Malcolm Hardee

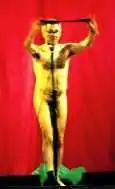
Hardee at the 2003 Glastonbury Festival

Perhaps the most-quoted anecdote concerning Hardee was that, on 9 October 1986 his house was searched by the police – who were looking for crumbs – two days after he and others stole Freddie Mercury's £4,000 40th birthday cake. No crumbs were found at the house as he had already by then donated the cake to a local nursing home. He used this incident as the title of his 1996 autobiography "I Stole Freddie Mercury's Birthday Cake" which he wrote with John Fleming. In another encounter with the police, Hardee was once questioned by Special Branch officers after being found on the balcony outside government minister Michael Heseltine's hotel room, wearing nothing but a pair of socks and a leather coat containing £5,200 in cash and a pack of pornographic playing cards. He had mistaken the room for that of a friend.